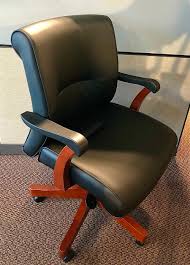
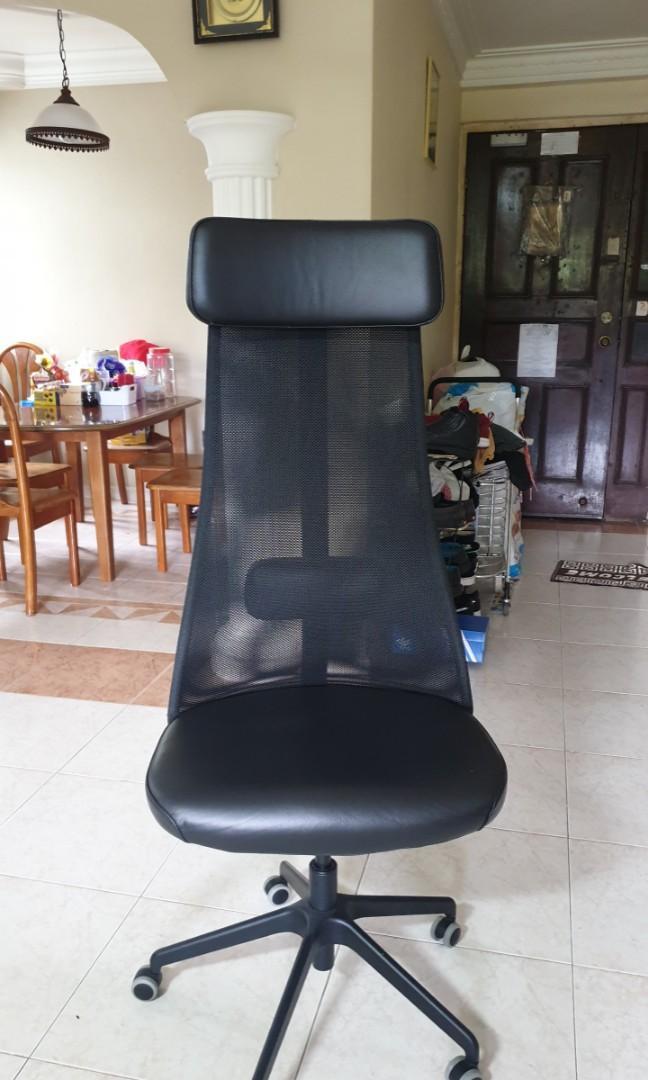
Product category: items_chair
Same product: no